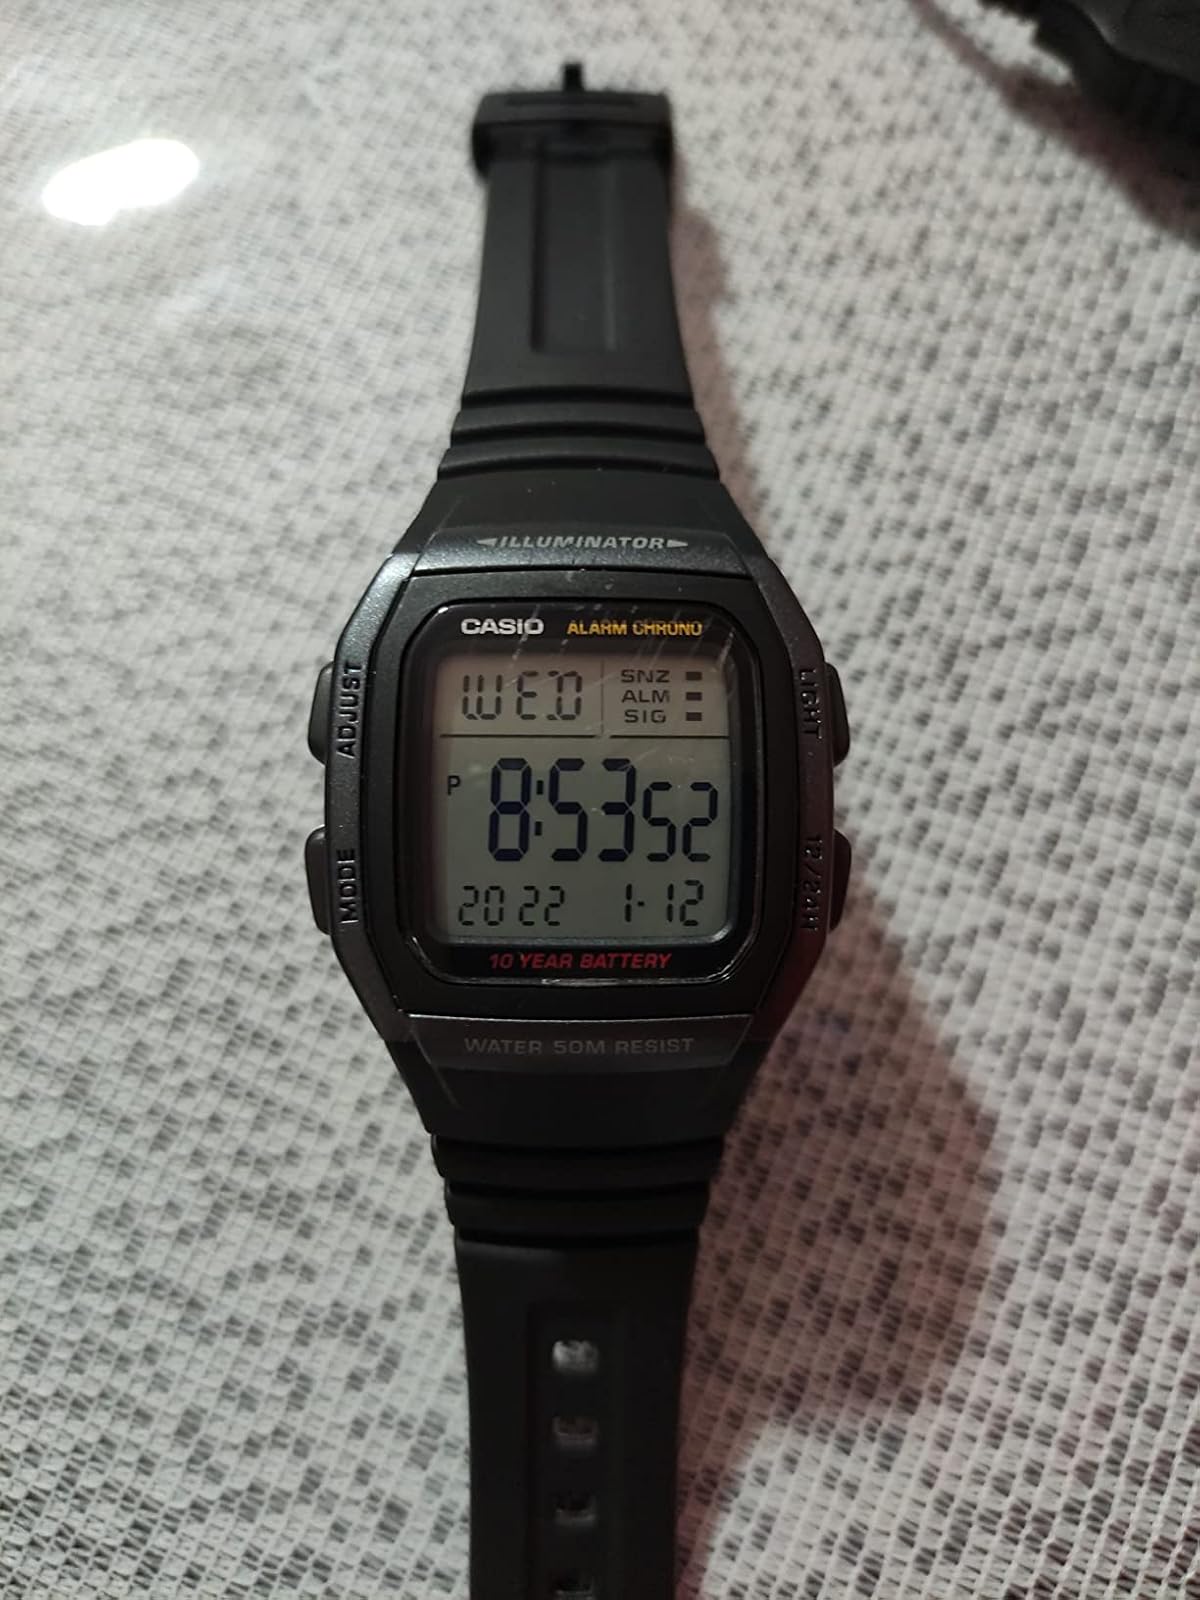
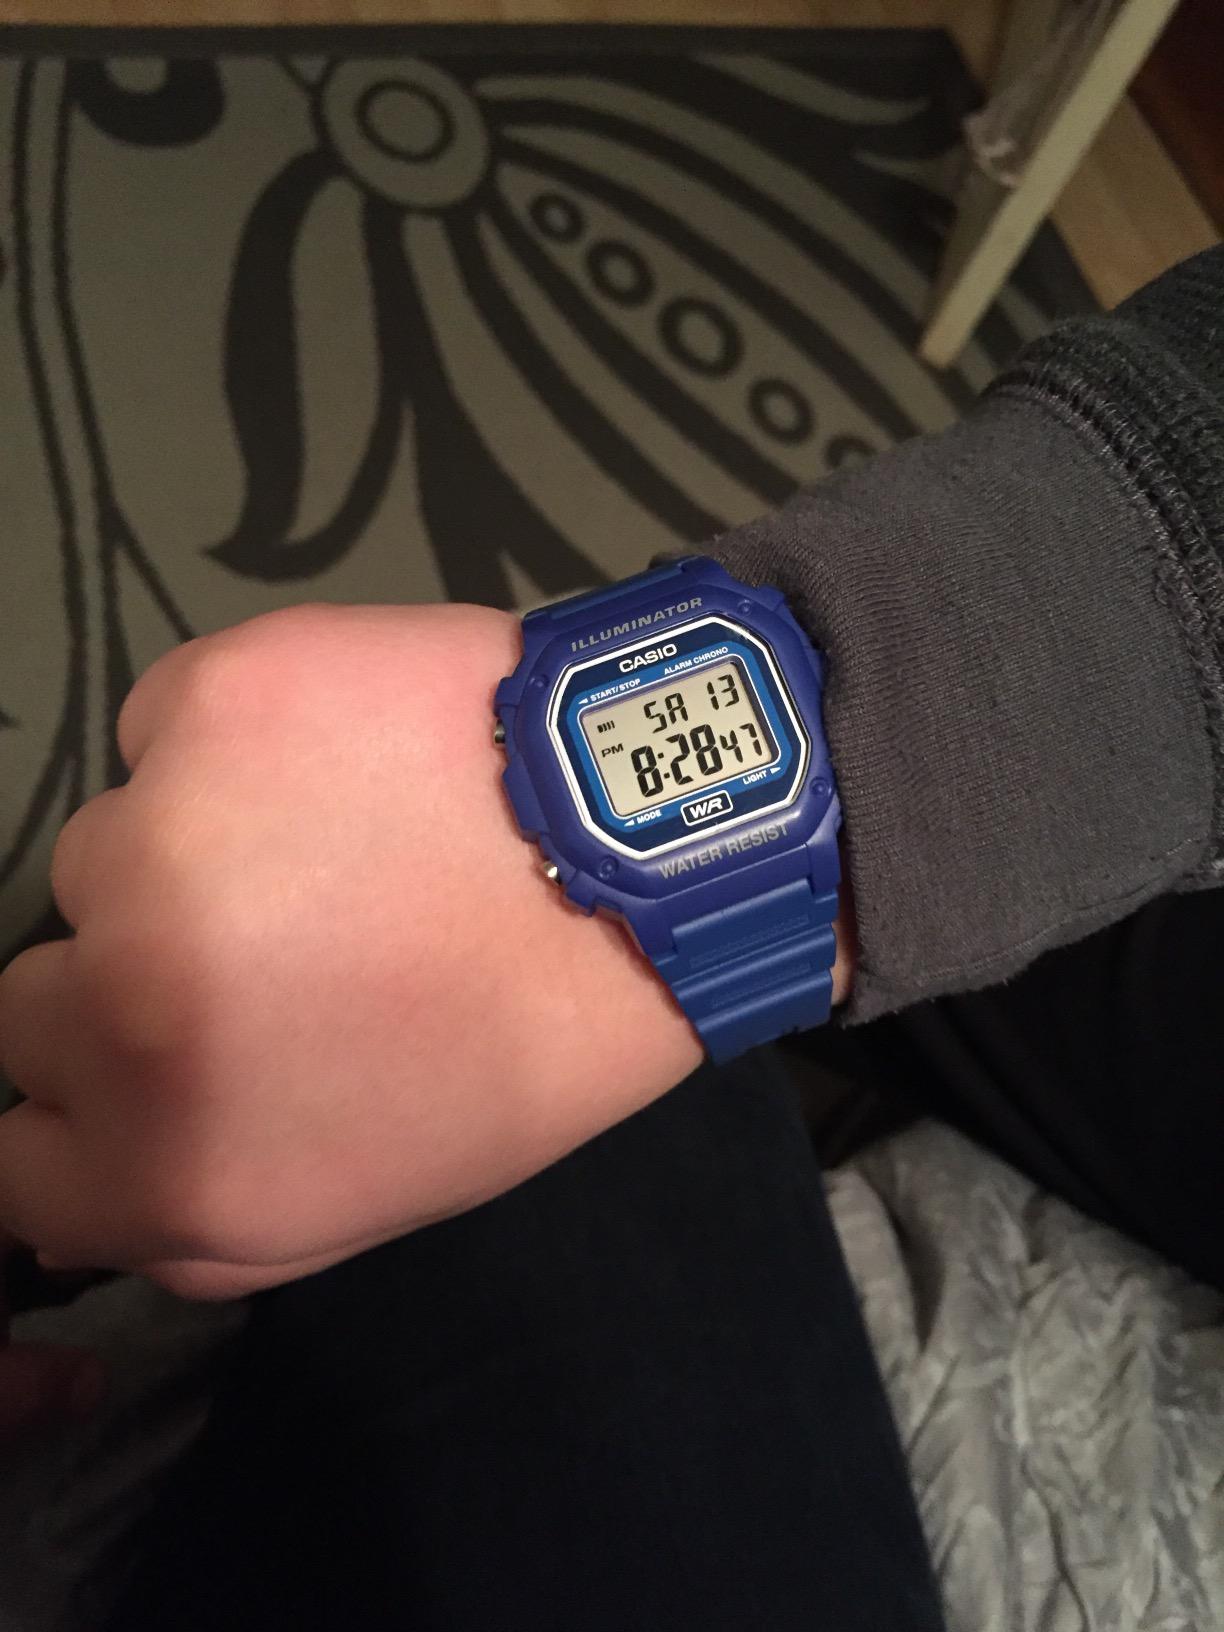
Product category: accessories_watch
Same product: no